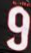
Number: 9